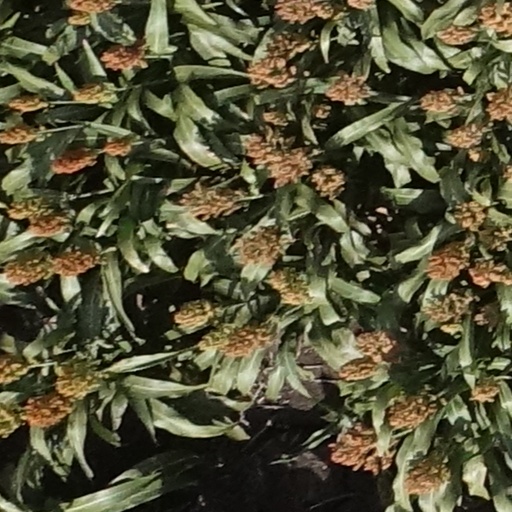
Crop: sorghum